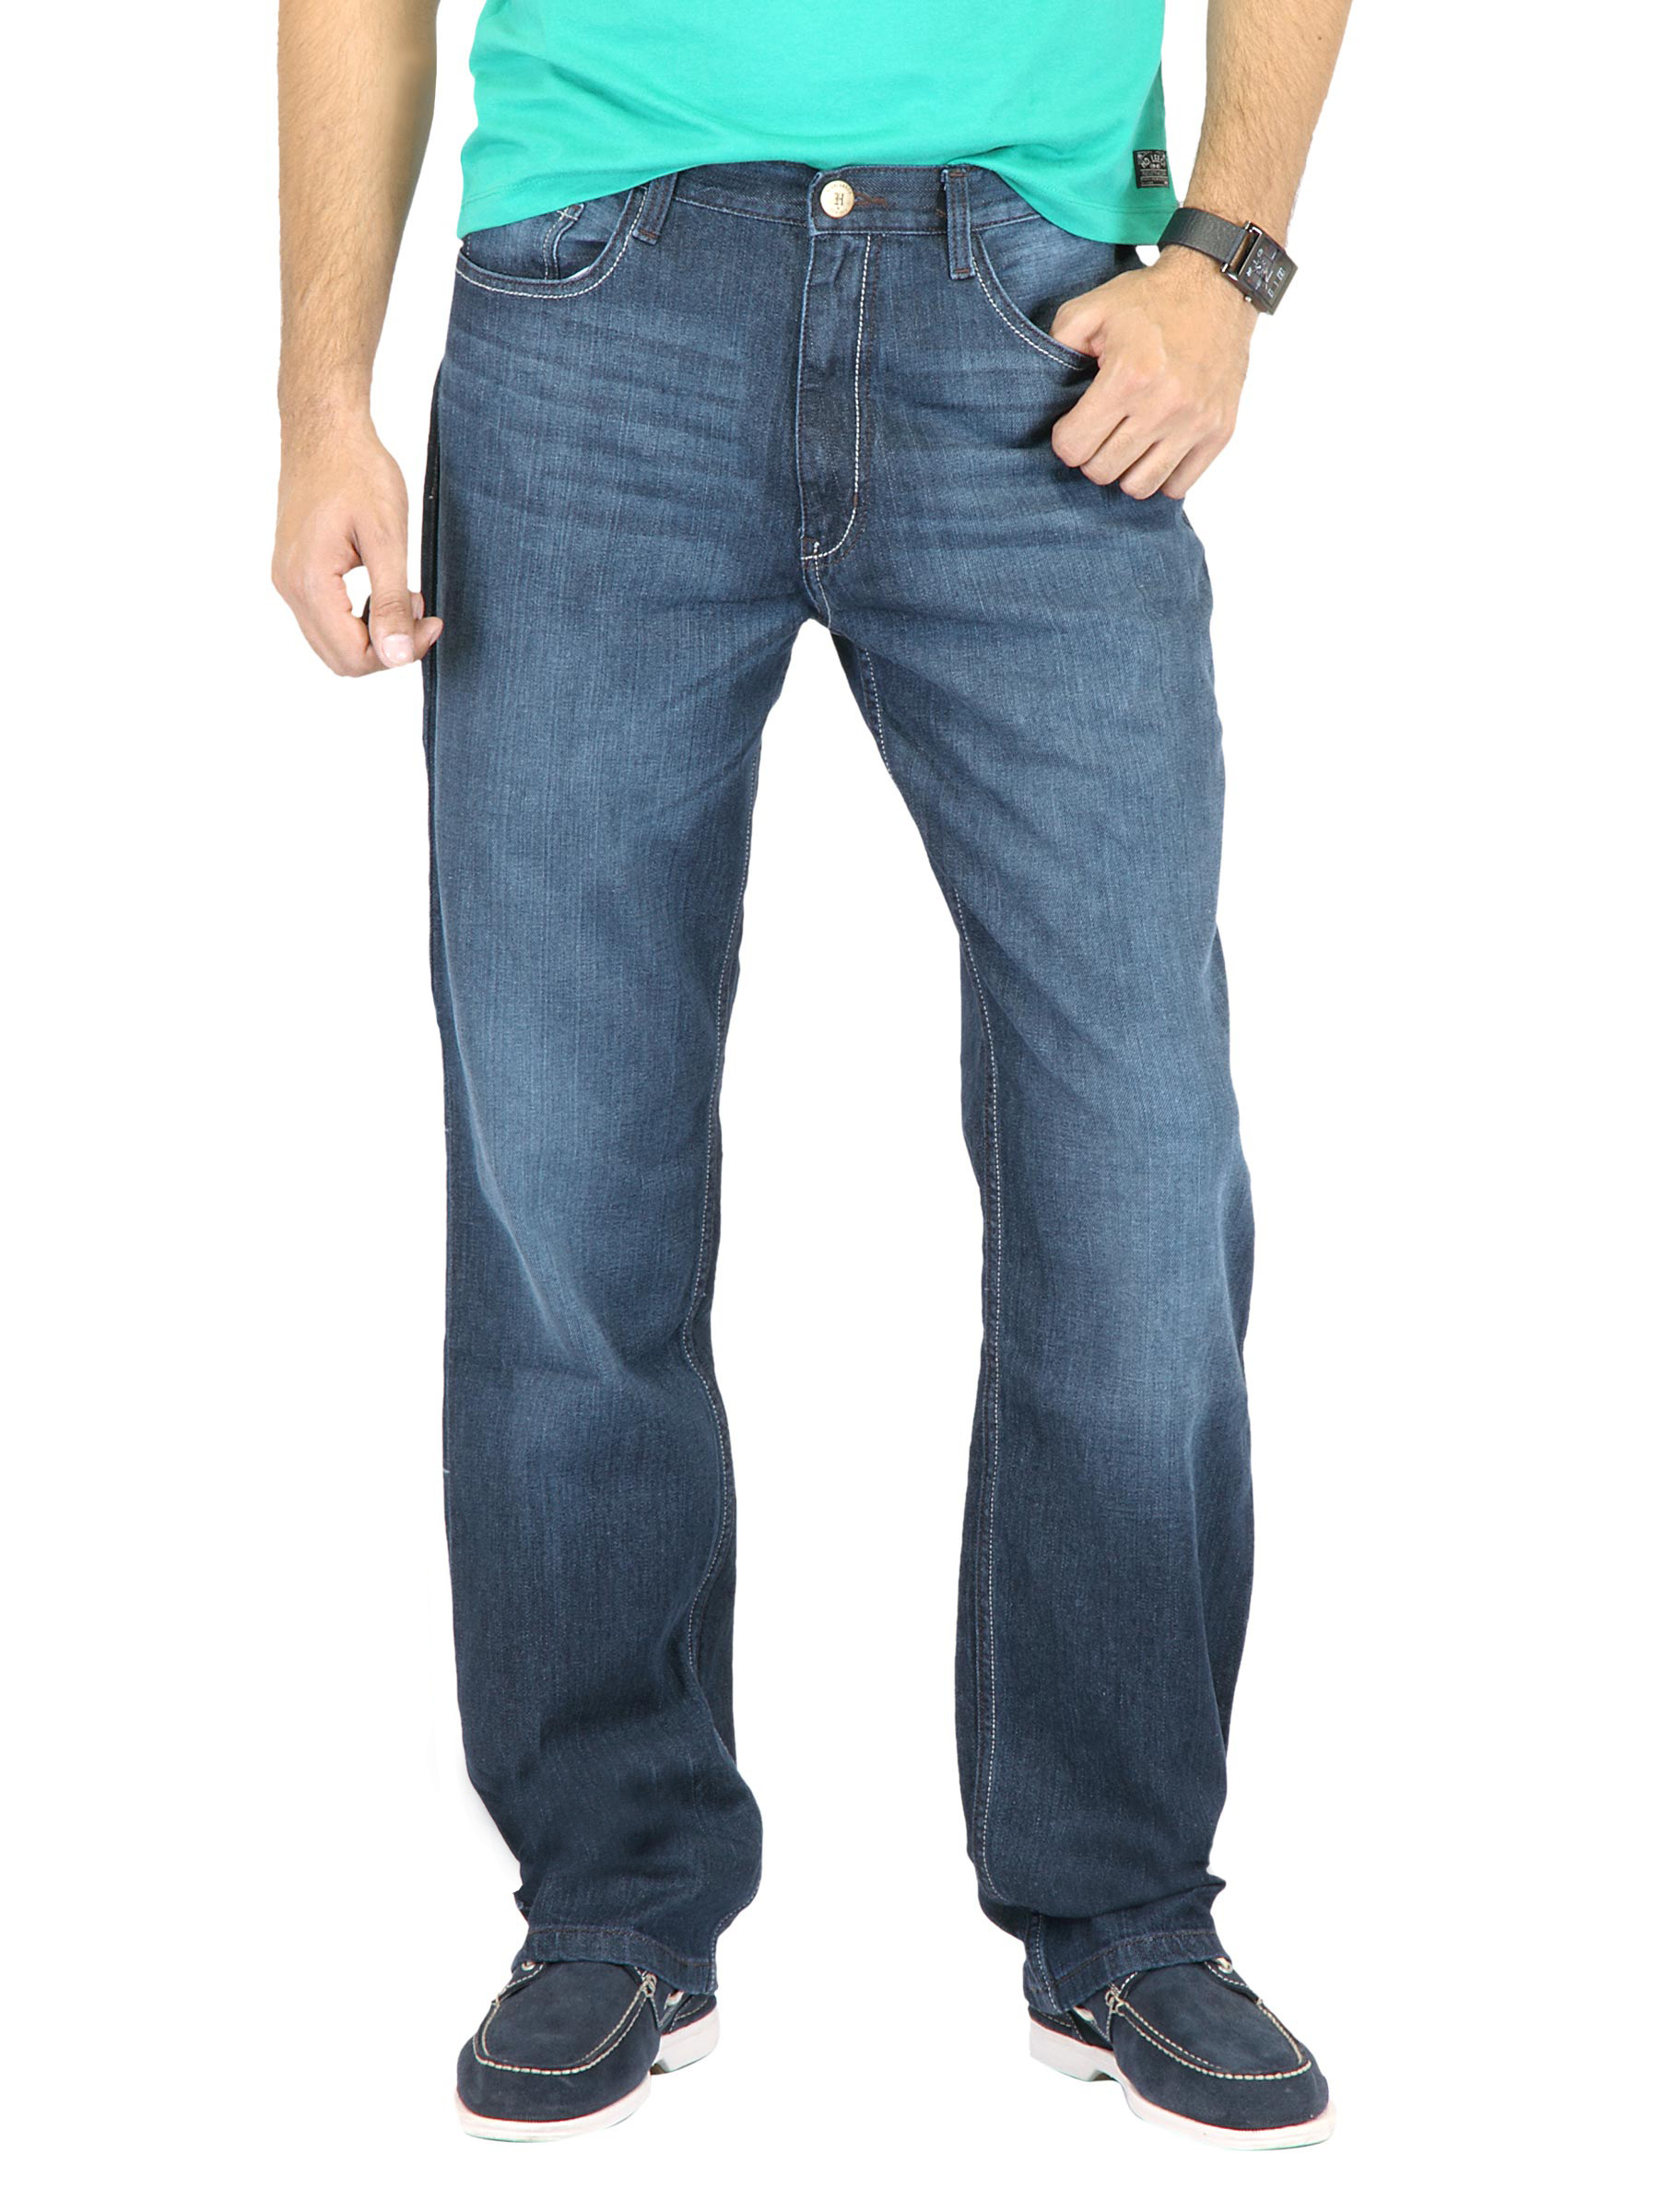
Highlander Men High Original Blue Jeans
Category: Apparel / Bottomwear / Jeans
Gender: Men
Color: Blue
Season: Fall 2011
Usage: Casual